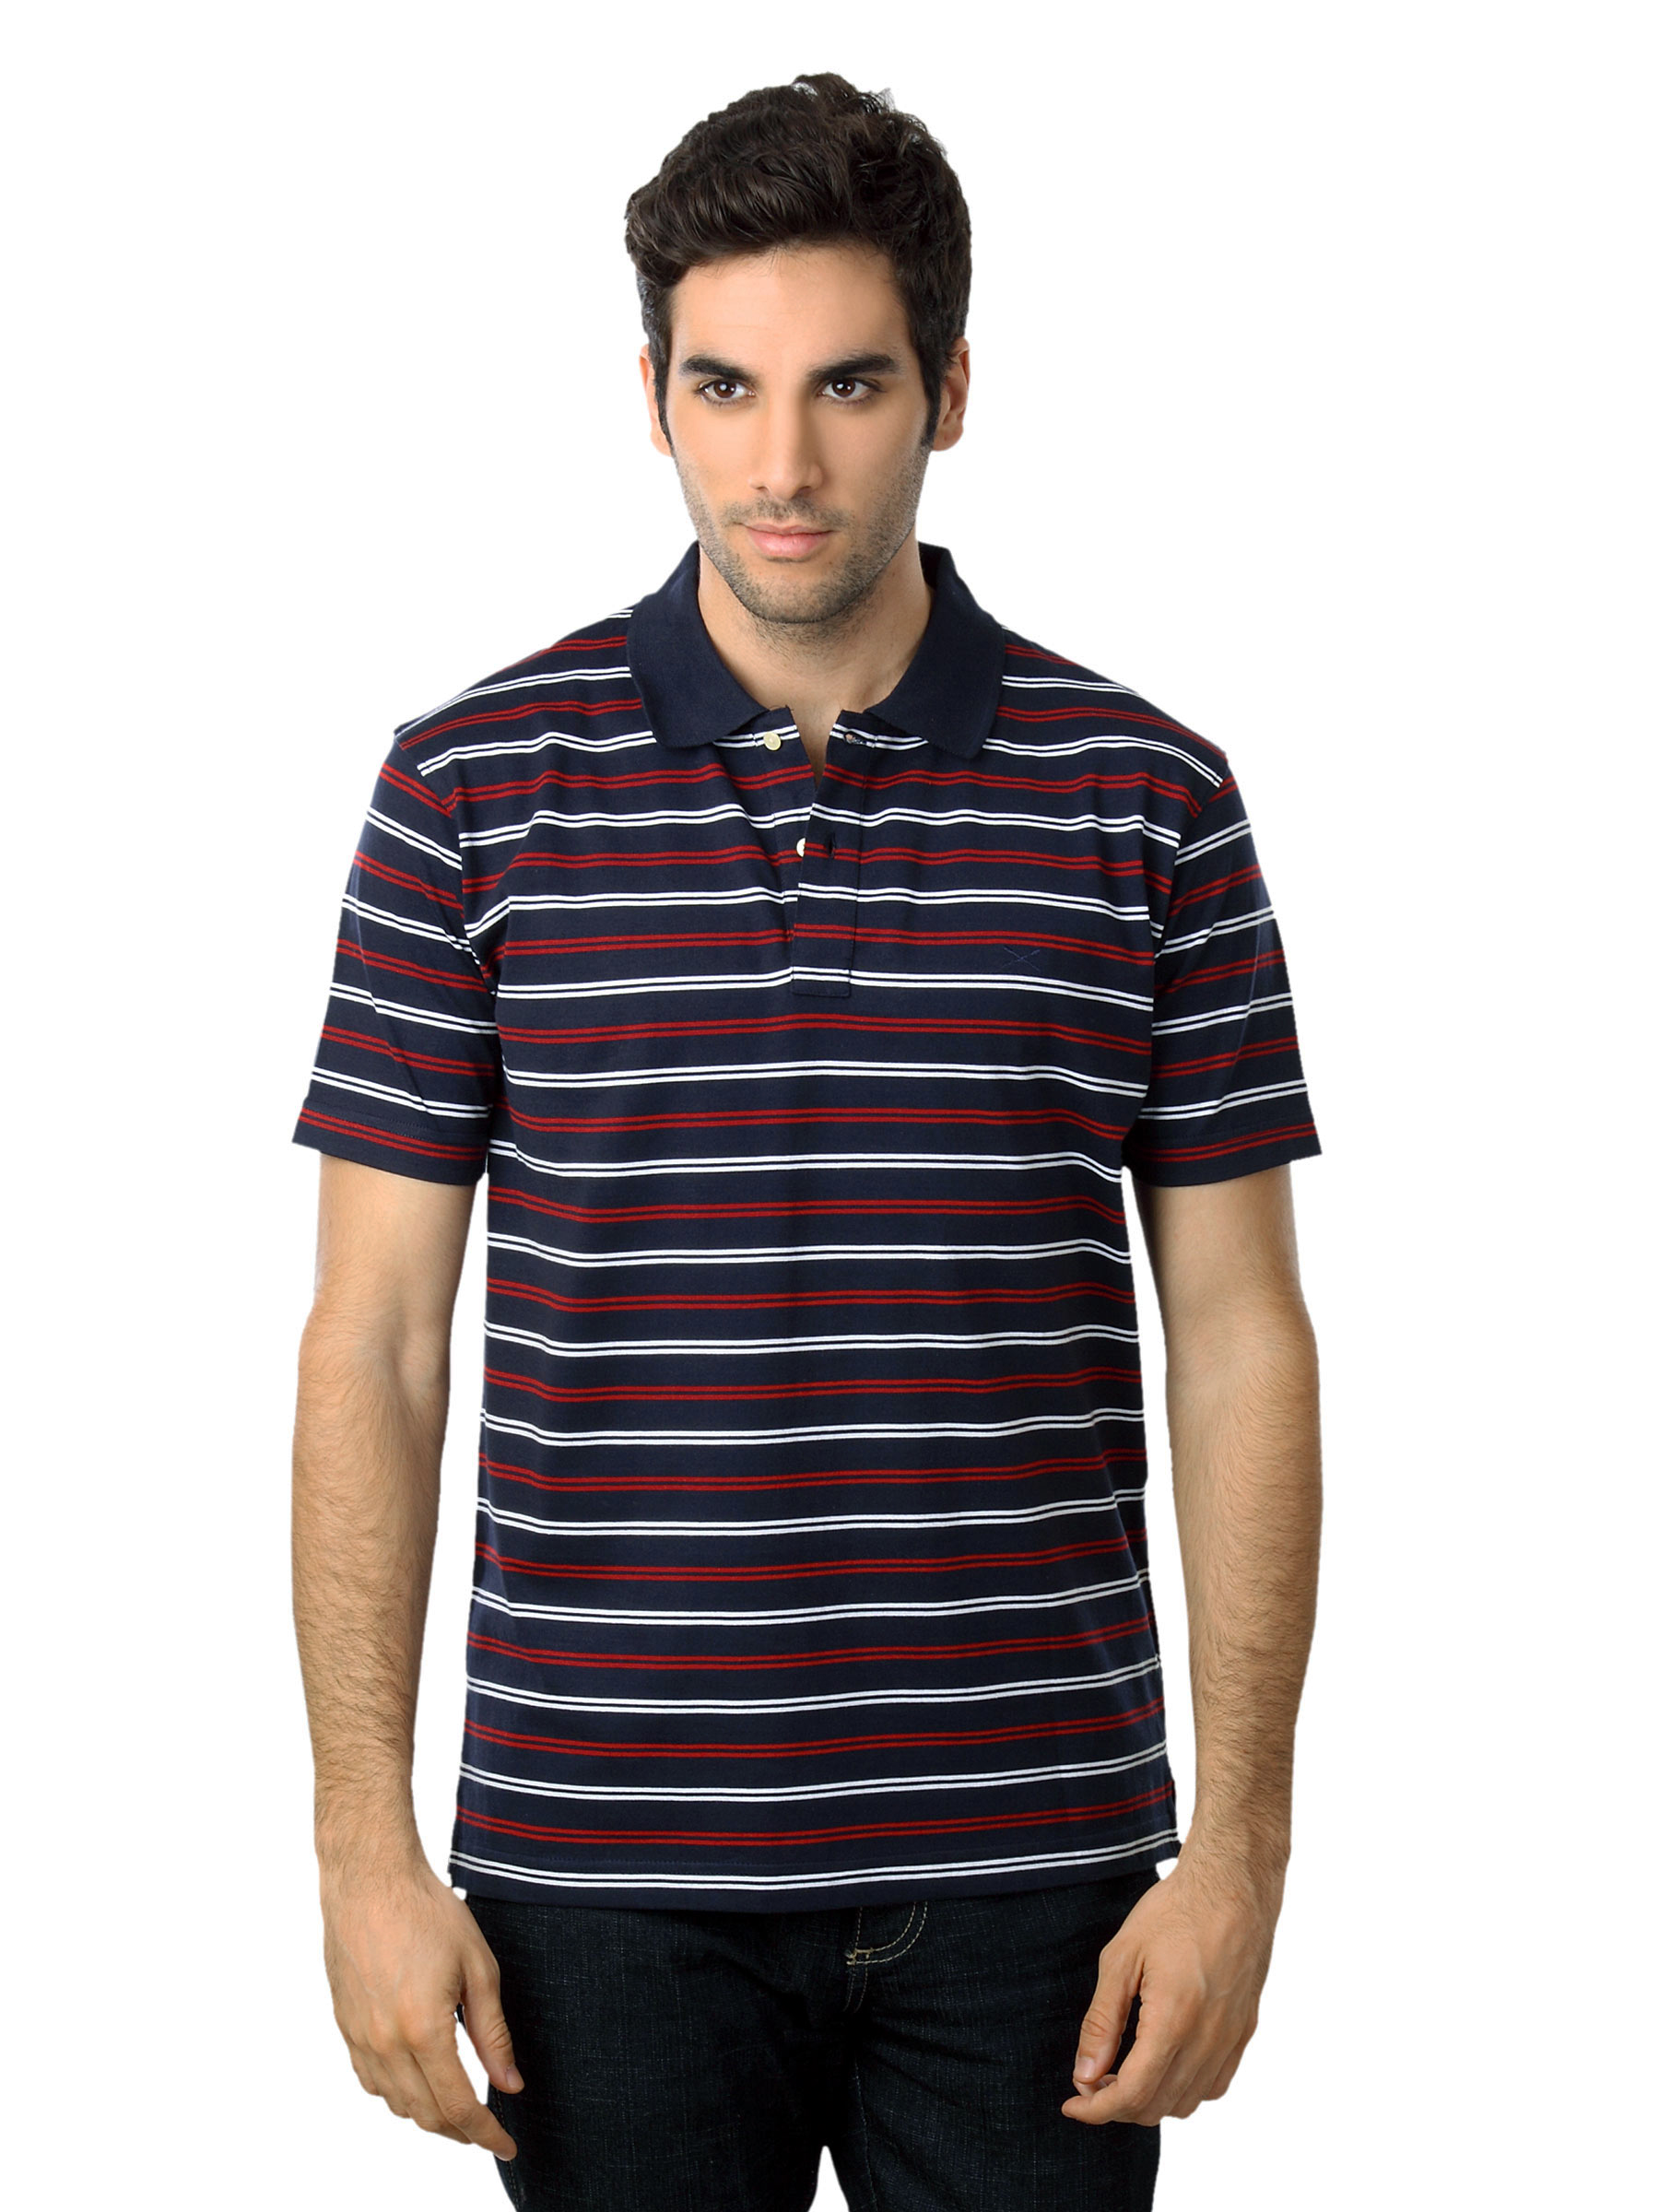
Scullers Men Navy Blue Striped T-shirt
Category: Apparel / Topwear / Tshirts
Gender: Men
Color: Navy Blue
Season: Summer 2012
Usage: Casual